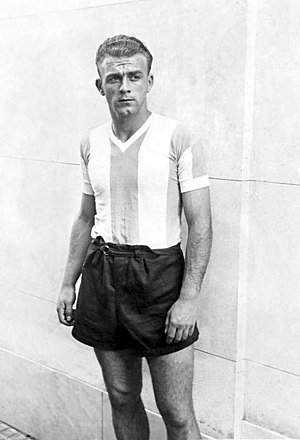
Alfredo di Stéfano
Di Stéfano i 1947
Alfredo di Stéfano var en argentinsk/spansk fodboldspiller. Han var angriber med en fremragende teknik og fik tilnavnet ”Den blonde pil”. Di Stefano debuterede som 16-årig for River Plate i Primera División de Argentina, blev lejet ud til Huracán og kom som 20-årig retur til River Plate. Da der kom en spillerstrejke i Argentina tog han til Colombia, hvor han spillede for hovedstadsklubben Millionarios og blev topscorer to sæsoner i træk. Derefter gik turen til Real Madrid, hvor han i ti år spillede 510 kampe, scorede 428 mål og vandt et utal af trofæer.